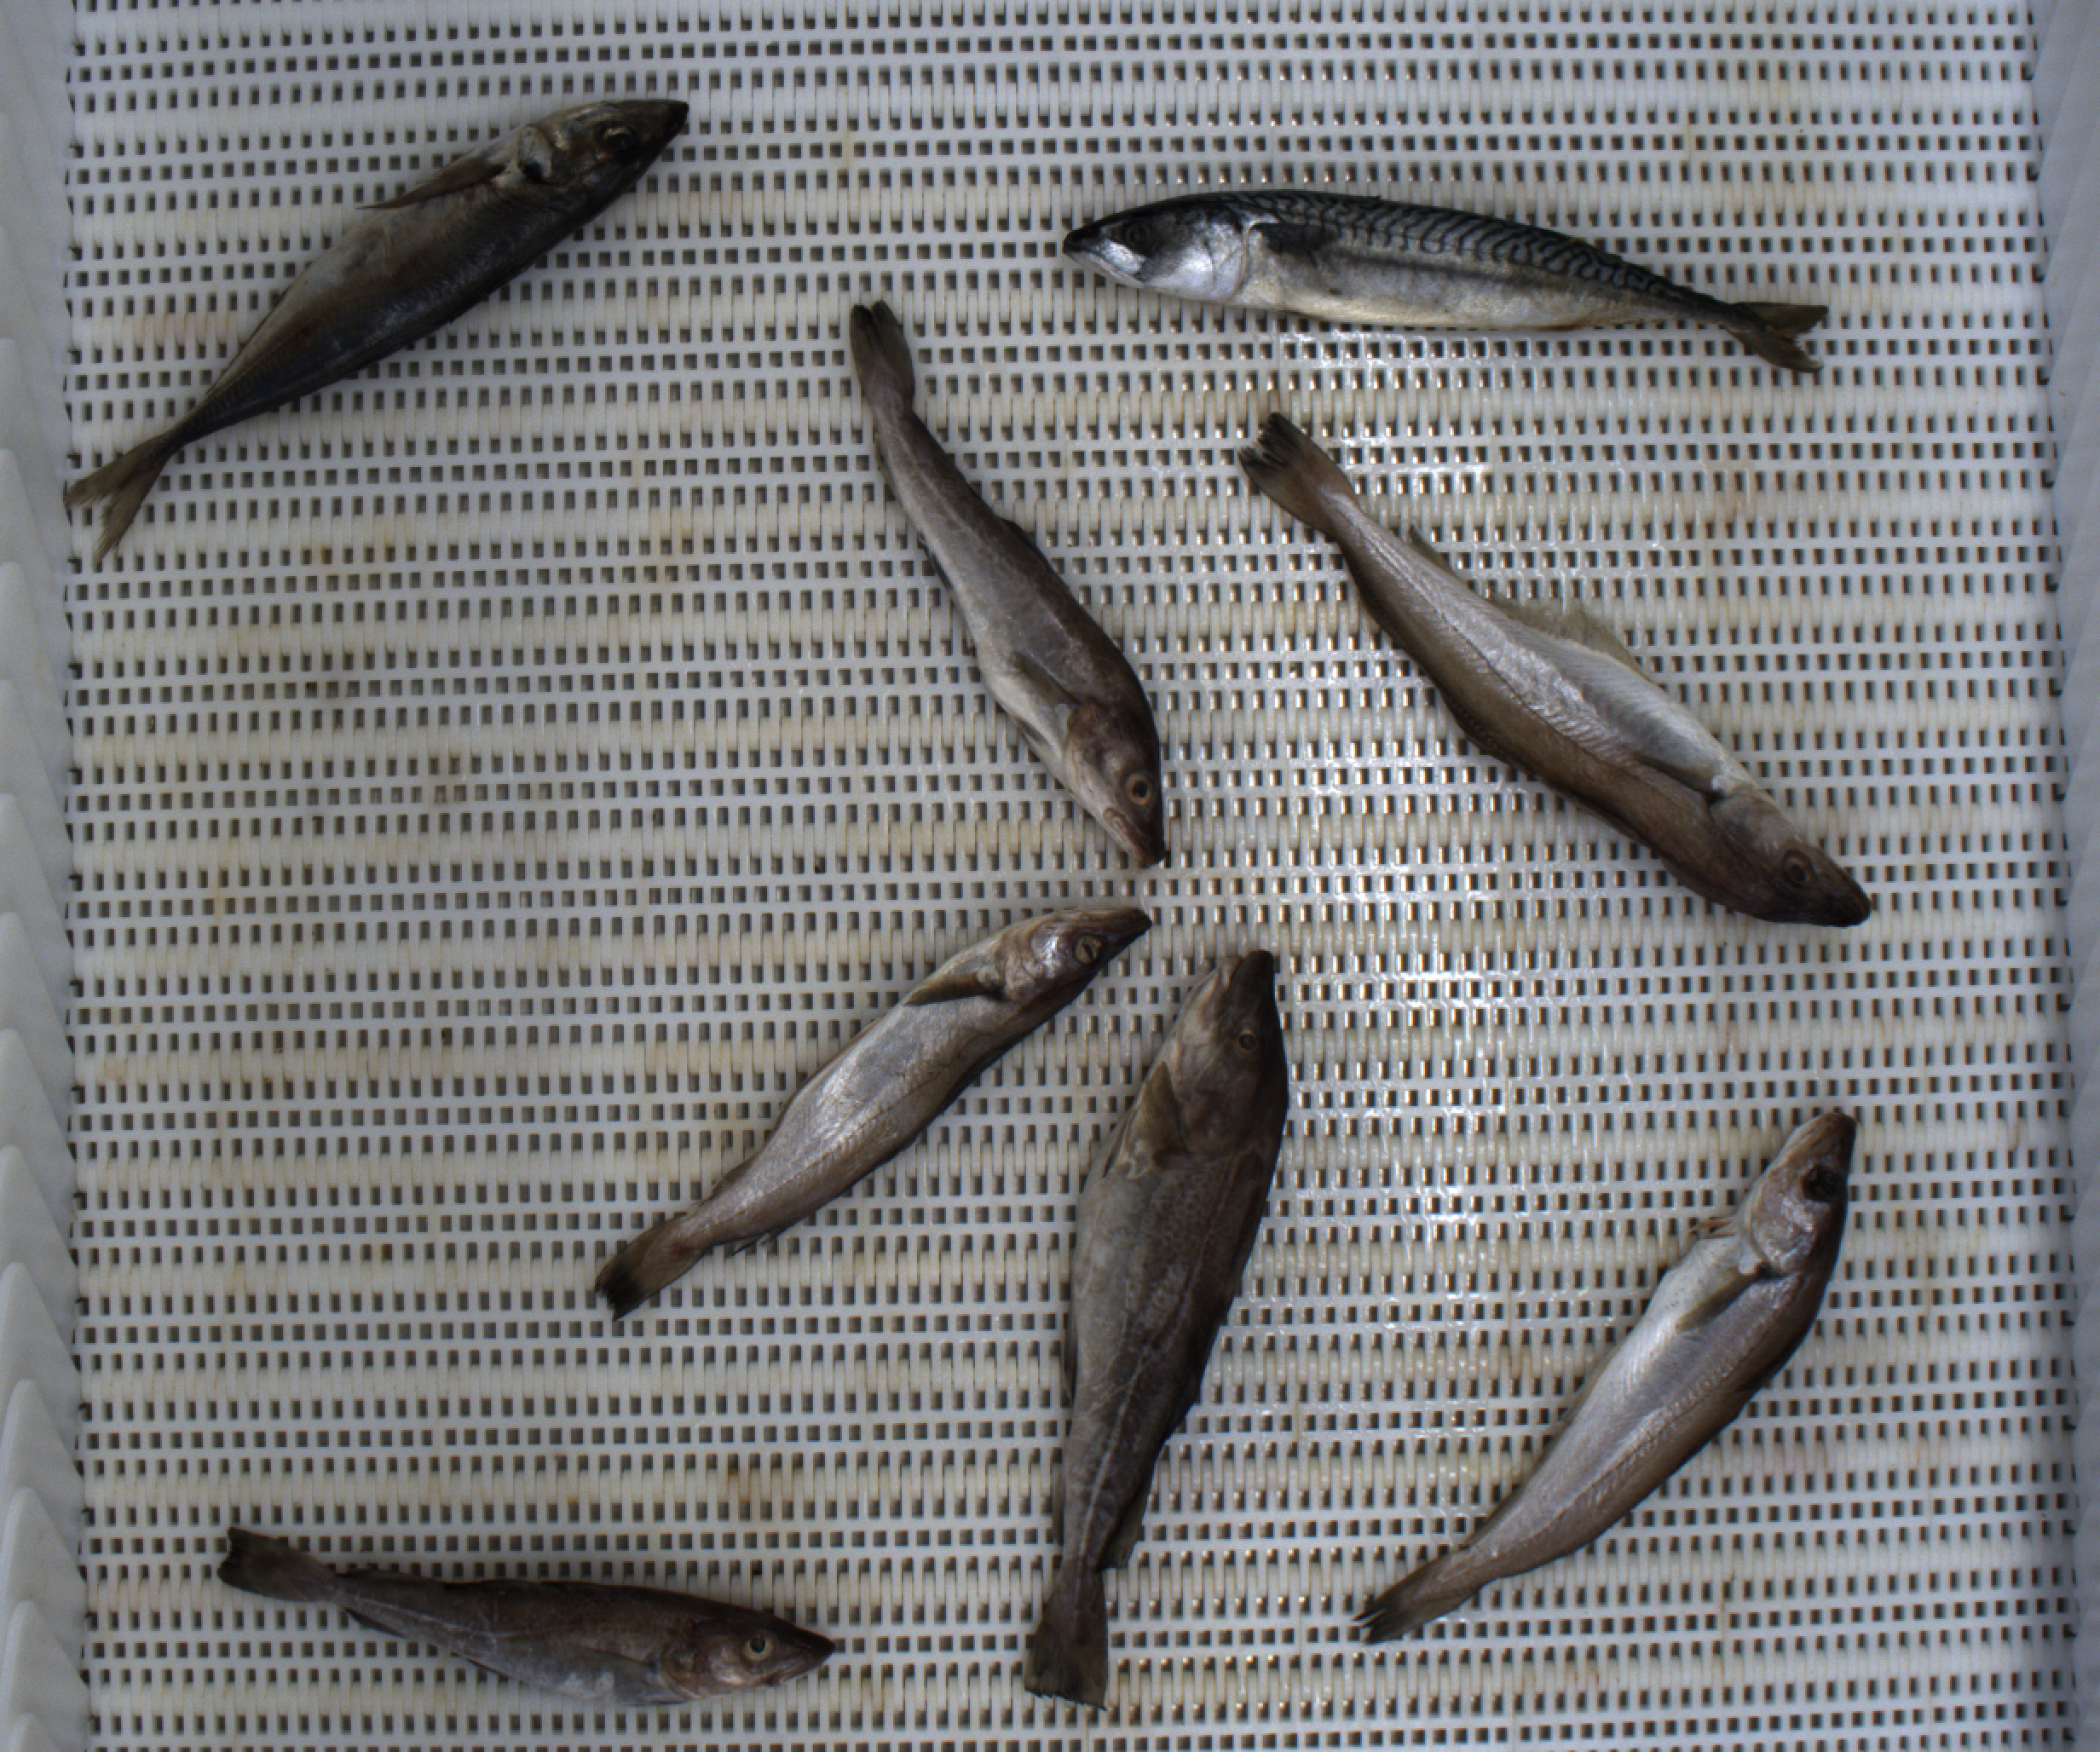
Total fish: 8
Cod: 3
Haddock: 0
Whiting: 3
Hake: 0
Horse mackerel: 1
Saithe: 0
Other: 1